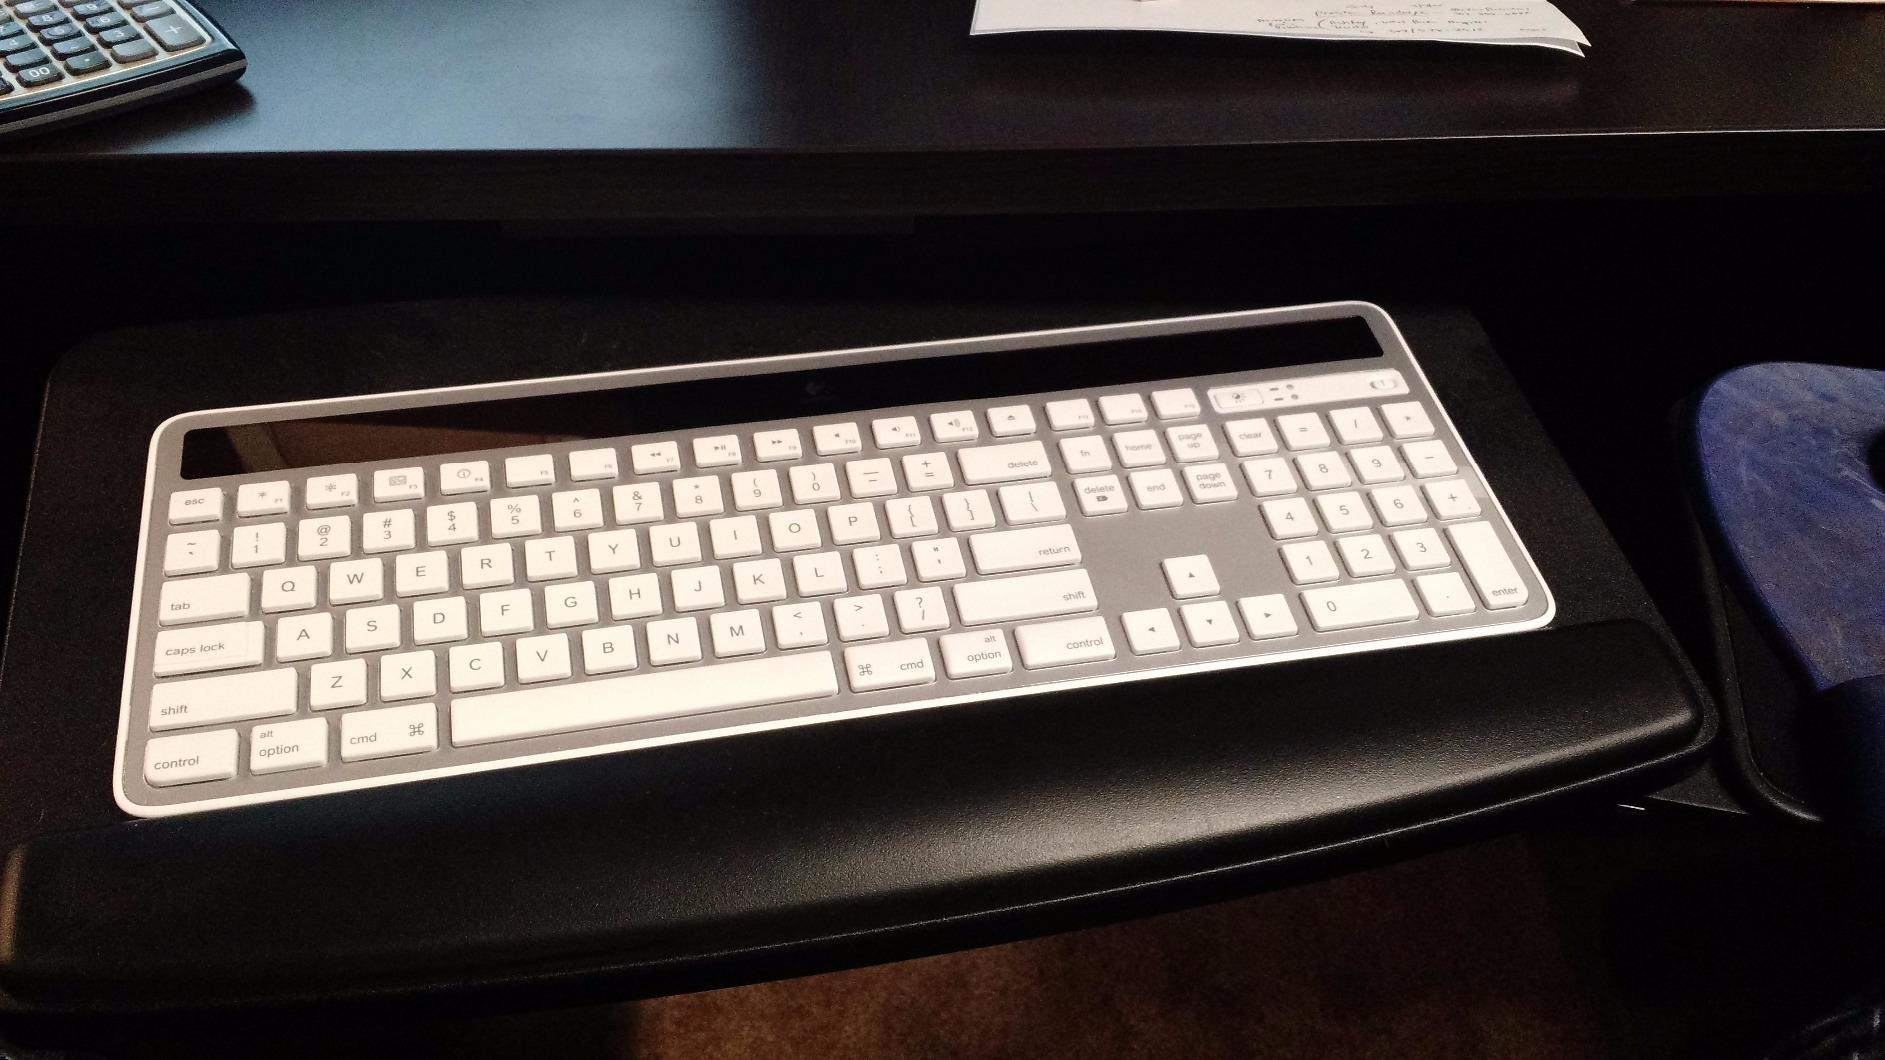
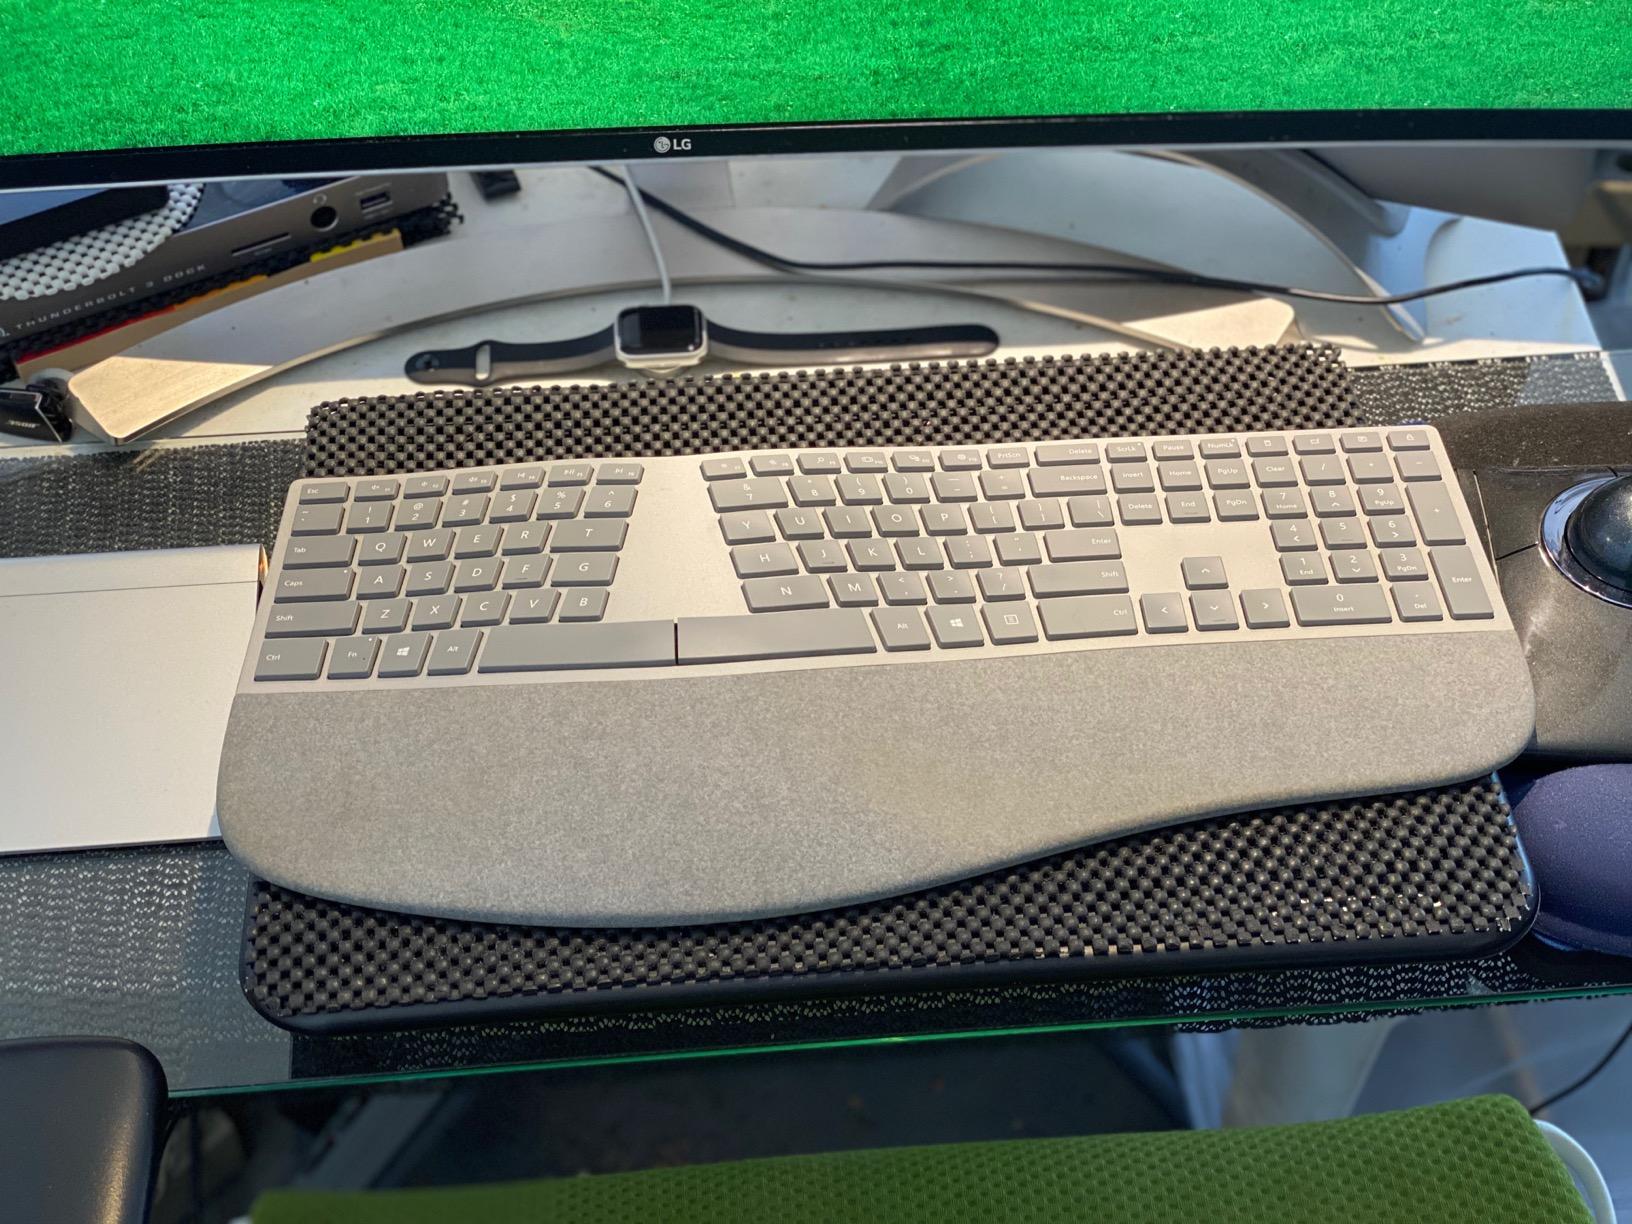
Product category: keyboard
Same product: no